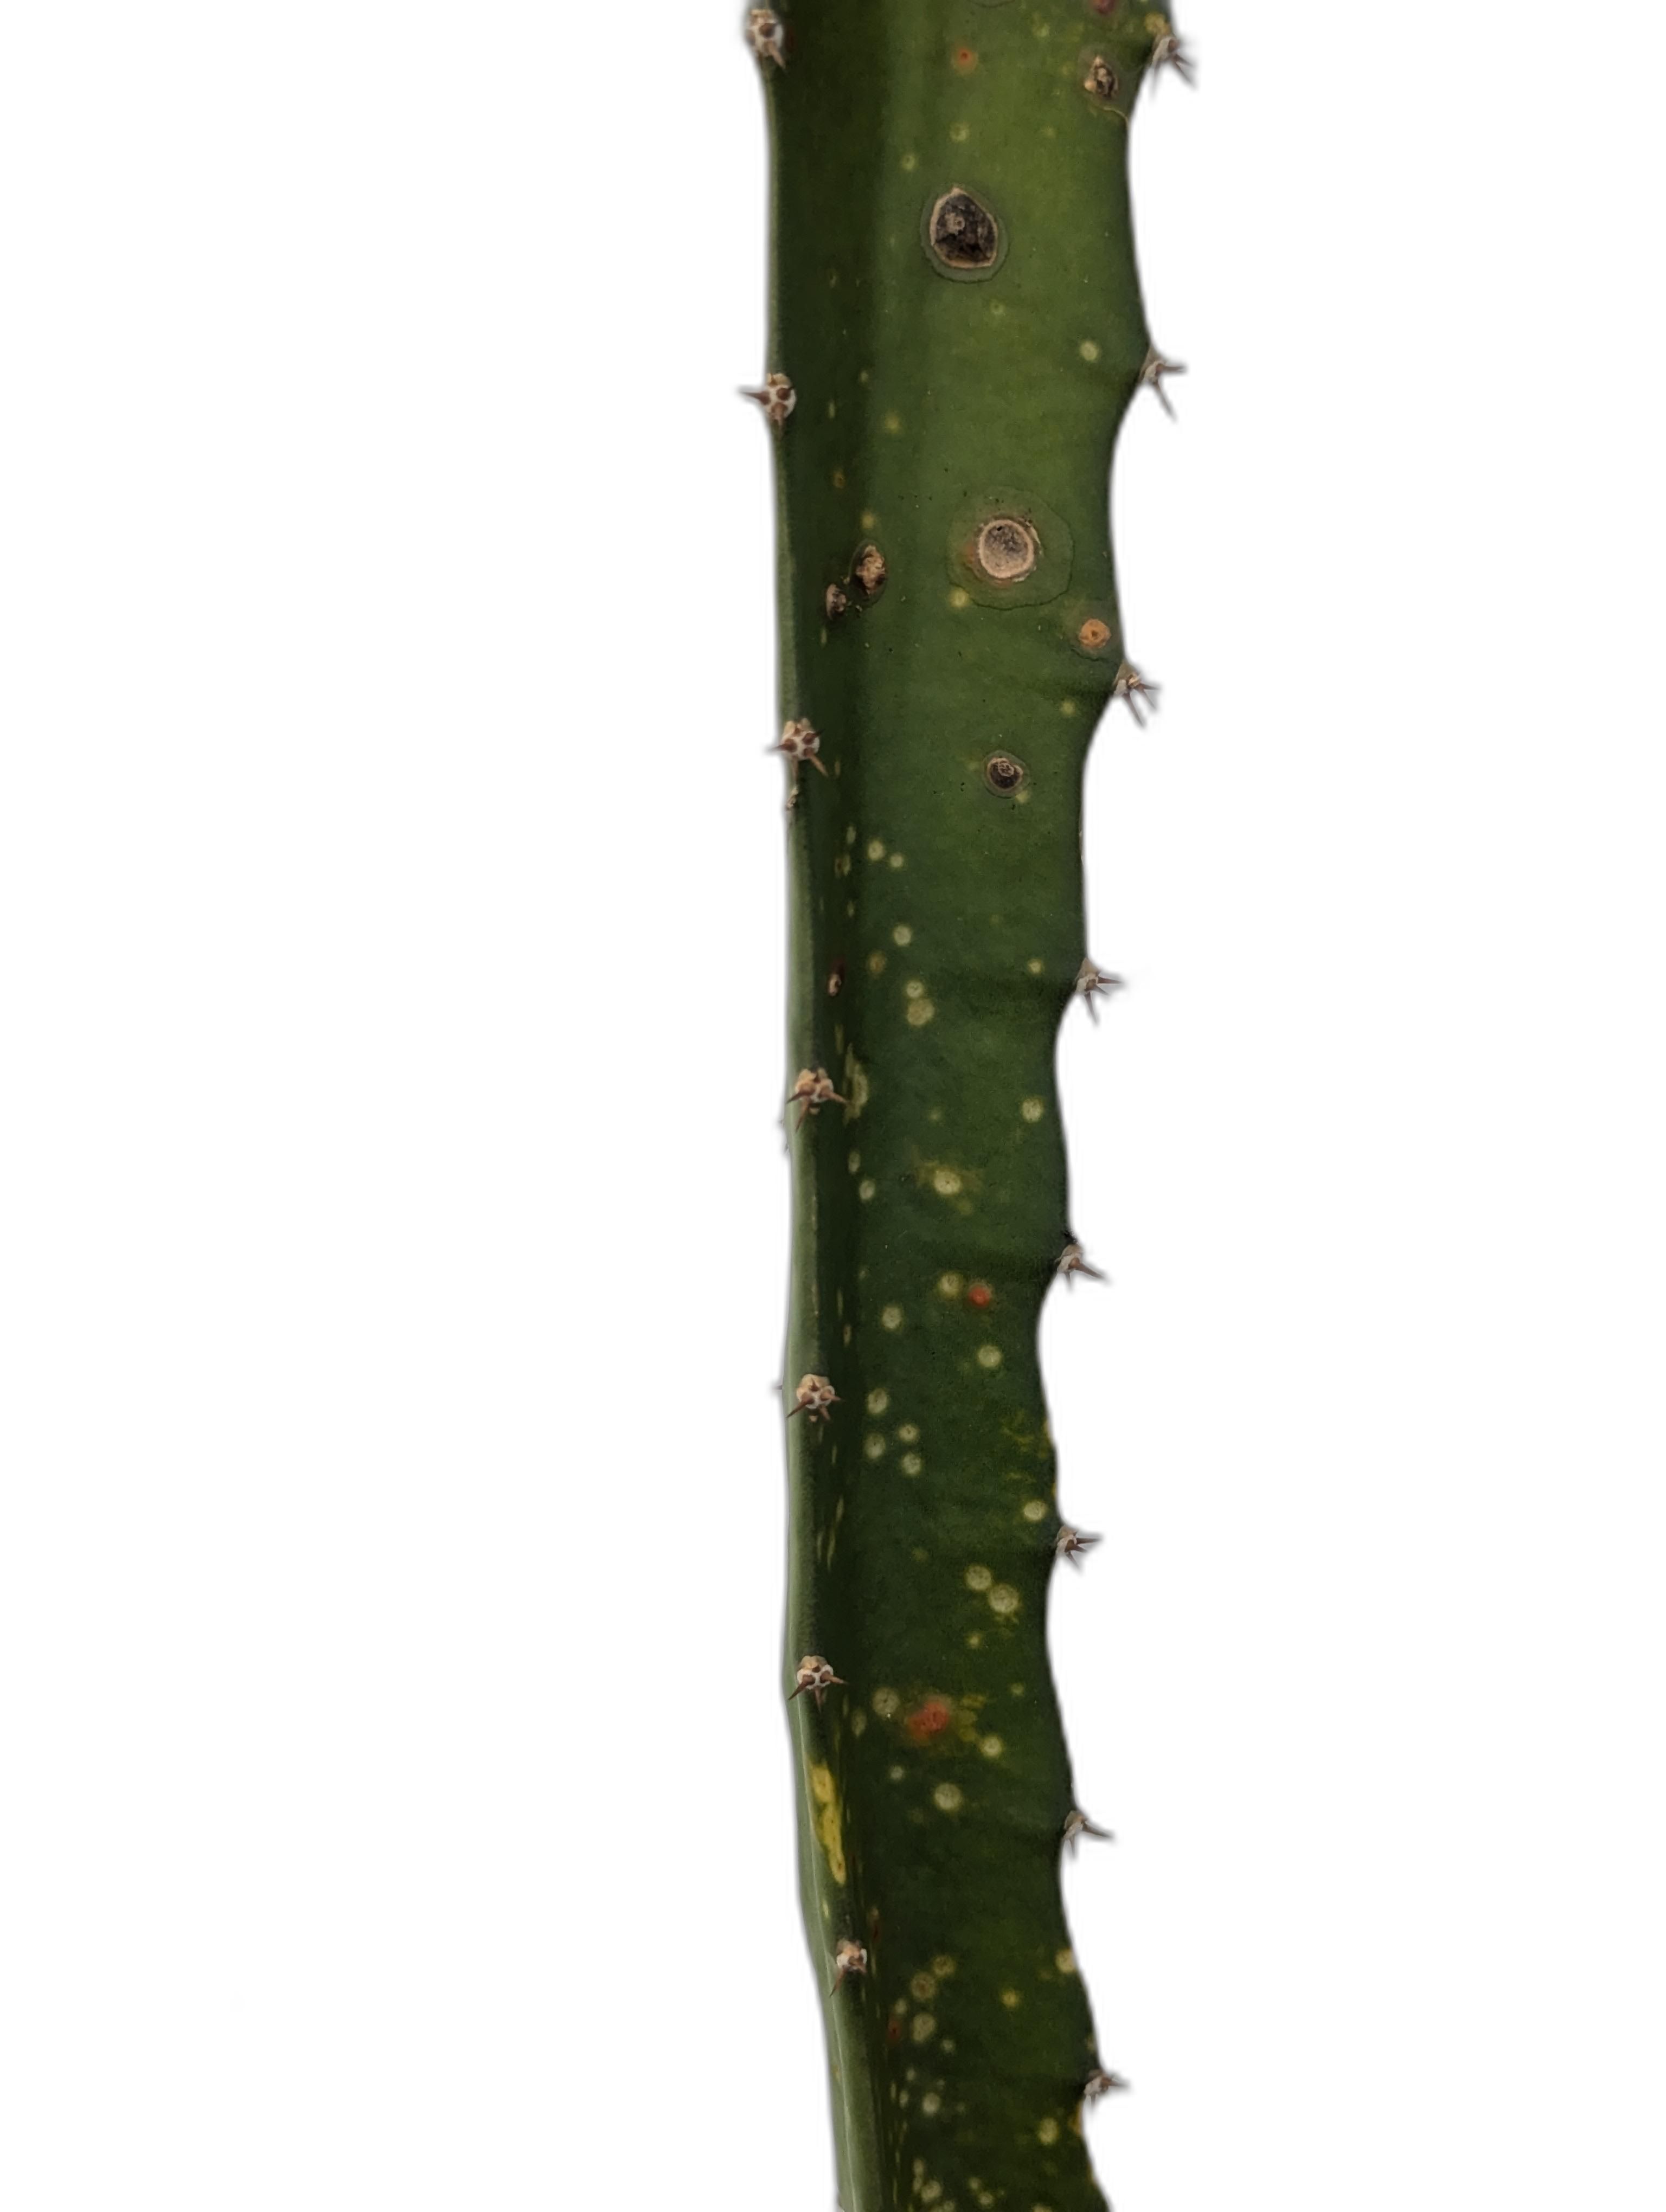
Label: Bad leaf